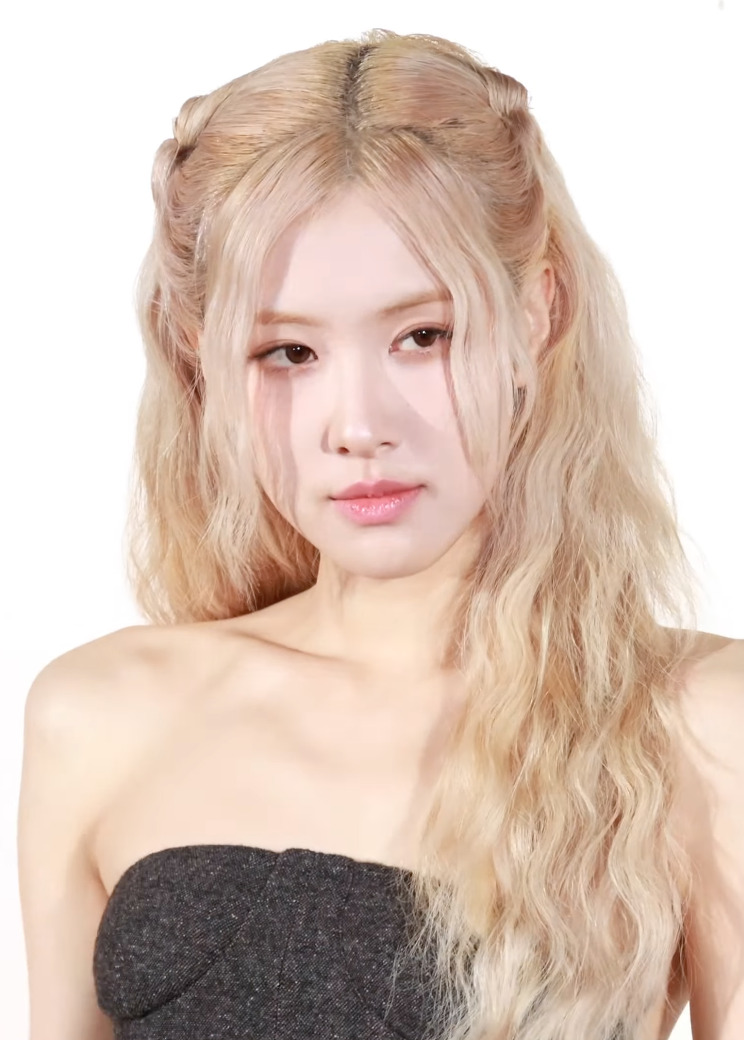
โรเซ

| name = โรเซ
| image = Blackpink Rosé Rimowa 1.jpg
| caption = โรเซในเดือนเมษายน 2024
| birth_name = โรแซนน์ พัก
| other_names = พัก แช-ย็อง
| birth_place = ออกแลนด์ ประเทศนิวซีแลนด์
| module = Infobox musical artist|embed=yes
| origin = ประเทศเกาหลีใต้
| genre = เคป็อป
| instrument = เสียงร้อง
| background = solo_singer
| label = flatlist|
* วายจีเอนเตอร์เทนเมนต์|วายจี
* อินเตอร์สโคปเรเคิดส์|อินเตอร์สโคป
* :en:The Black Label|เดอะแบล็กเลเบิล
* แอตแลนติกเรเคิดส์|แอตแลนติก
| current_member_of = แบล็กพิงก์
| module2 = Infobox Korean name|child=yes|headercolor=transparent
| rr = Bak Chae-yeong
| mr = Pak Ch'aeyŏng
| rrborn = Rojen Bak
| mrborn = Rochen Pak
| rrstage = Roje
| mrstage = Roje
| signature = Signature of Rosé.svg
โรแซนน์ พัก (; เกิด 11 กุมภาพันธ์ ค.ศ. 1997) หรือชื่อในวงการคือ โรเซ (; ) เป็นนักร้องและนักเต้นชาวเกาหลี-นิวซีแลนด์
*
* โรเซเกิดในนิวซีแลนด์และเติบโตที่ออสเตรเลีย หลังจากผ่านการออดิชัน เธอได้เซ็นสัญญากับค่ายเพลงเกาหลีใต้ วายจีเอนเตอร์เทนเมนต์ ในปี 2012 โรเซเปิดตัวเป็นสมาชิกของเกิร์ลกรุป แบล็กพิงก์ ในเดือนสิงหาคม 2016 ในเดือนมีนาคม 2021 เธอเปิดตัวเป็นศิลปินเดี่ยวกับซิงเกิลอัลบั้มชื่อ "อาร์ (ซิงเกิลอัลบั้ม)|อาร์"
โรเซ่เซ็นสัญญาเป็นศิลปินเดี่ยวในสังกัด แอตแลนติกเรเคิดส์ ในปี 2024
== ประวัติ ==
=== ชีวิตช่วงแรก ===
โรแซนน์ พัก (; "พัก แช-ย็อง") เกิดเมื่อวันที่ 11 กุมภาพันธ์ 1997 ที่ออกแลนด์ ประเทศนิวซีแลนด์ บิดามารดาของเธอเป็นชาวเกาหลีใต้ที่อาศัยอยู่ในประเทศนิวซีแลนด์ โรเซมีพี่สาวหนึ่งคนชื่อ อลิซ อายุมากกว่าเธอสี่ปี โรเซอาศัยอยู่ในนิวซีแลนด์จนอายุ 7 ขวบ จึงได้ย้ายไปที่เมลเบิร์น ประเทศออสเตรเลีย เธอจบการศึกษาชั้นประถมจากโรงเรียนคิวอีสต์ (Kew East Primary School) เมื่อปี 2009 จากนั้นได้เข้าเรียนต่อที่วิทยาลัยแคนเทอร์เกิลส์|วิทยาลัยแคนเทอร์เบอรีเกิลส์ (Canterbury Girls’ Secondary College) ในชั้นมัธยม และเรียนร้องเพลง กีตาร์ เปียโน และเคยแสดงร่วมกับคณะนักร้องประสานเสียงในโบสถ์
ในปี 2012 โรเซเข้าร่วมการคัดเลือกจากค่ายวายจีเอนเตอร์เทนเมนต์ตามคำแนะนำของบิดา โดยการร้องและเล่นกีตาร์ในเพลง "ไอม์ยัวส์" และ "ไอโวนต์กิฟอัป" ของเจสัน มแรซ และได้อันดับที่หนึ่งจากผู้สมัครราว 700 คน เธอย้ายไปอยู่ในกรุงโซลและเข้ามาเป็นศิลปินฝึกหัดกับวายจีเมื่อวันที่ 7 พฤษภาคม 2012
===แบล็กพิงก์===
หลังจากได้รับการฝึกฝนเป็นระยะเวลา 4 ปี มีการคาดการณ์ว่าโรเซจะเป็นหนึ่งในสมาชิกเกิร์ลกรุปหญิงกลุ่มใหม่ในปี 2012 แต่ข้อมูลก็ยังไม่แน่ชัด จนในปี 2016 วายจีได้ประกาศรายชื่อสมาชิกและชื่อกลุ่มอย่างเป็นทางการ โดยมีโรเซเป็นหนึ่งในสมาชิกวงแบล็กพิงก์
โรเซปรากฏตัวครั้งแรกร่วมกับกลุ่มของเธอในรายการ "อินกีกาโย" เมื่อวันที่ 14 สิงหาคม 2016 เปิดตัวด้วยอัลบั้ม "สแควร์วัน (ซิงเกิลแบล็กพิงก์)|สแควร์วัน" กับเพลงหลัก "บูมบายาห์" และ "วิสเซิล (เพลงแบล็กพิงก์)|วิสเซิล"
== การเป็นศิลปิน ==
=== อิทธิพล ===
ในบทสัมภาษณ์ทางวิทยุ โรเซยกให้แทยัง สมาชิกวงบิกแบง (วงดนตรีเกาหลีใต้)|บิกแบง เป็นบุคคลตัวอย่างในอาชีพของเธอ และถือว่า โทรี เคลลี เป็นอิทธิพลทางดนตรี หลังจากโรเซได้ปรากฏตัวในรายการ "Fantastic Duo 2" กัมมี (นักร้อง)|กัมมี ซึ่งเป็นบุคคลตัวอย่างในอาชีพของเธออีกคนหนึ่ง กล่าวว่า "เสียงของโรเซนั้นมีเอกลักษณ์เฉพาะตัวจึงเป็นเสียงประเภทที่คนหนุ่มสาวจะต้องหลงรัก
== กิจกรรมอื่น ๆ ==
ในเดือนกันยายน 2018 โรเซและเพื่อนร่วมวง จีซู เป็นพรีเซ็นเตอร์ให้กับผลิตภัณฑ์เครื่องสำอางจากเกาหลีใต้อย่าง คิสมี ในเดือนตุลาคม 2019 โรเซเป็นพรีเซ็นเตอร์ให้กับ "เพอร์เฟกต์เวิลด์โมไบล์" เกมออนไลน์แบบเล่นตามบทบาทของบริษัทเพอร์เฟกต์เวิลด์เอนเตอร์เทนเมนต์
ในปี 2020 โรเซได้รับเลือกให้เป็นทูตตราสินค้าให้กับอีฟว์ แซ็ง โลร็อง (ตราสินค้า)|อีฟว์ แซ็ง โลร็อง ซึ่งเป็นทูตระดับนานาชาติคนแรกของบริษัทในรอบ 59 ปี และเป็นหน้าตาให้อีฟว์ แซ็ง โลร็อง ในปี 2021 ต่อมาในวันที่ 21 เมษายน 2021 เธอได้รับเลือกให้เป็นทูตระดับนานาชาติคนใหม่ของทิฟฟานีแอนด์โค โดยเปิดตัวผ่านแคมเปญ Tiffany HardWear 2021
== ผลงานเพลง ==
=== ซิงเกิลอัลบั้ม ===
| class="wikitable plainrowheaders" style="text-align:center;"
|+ รายชื่อซิงเกิลอัลบั้ม รายละเอียด ตำแหน่งบนชาร์ต ยอดขาย และการรับรอง
! scope="col" rowspan="2" style="width:8em;"| ชื่อ
! rowspan="2" style="width:16em;"|รายละเอียด
! scope="col" colspan="2" style="width:7em;"| ตำแหน่งสูงสุดบนชาร์ต
! scope="col" rowspan="2" style="width:12em;"|ยอดขาย
! scope="col" rowspan="2" style="width:16em;"| List of music recording certifications#Albums|การรับรอง
|-
! scope="col" style="width:2.5em;font-size:90%;"|Gaon Chart|เกาหลี
! scope="col" style="width:2.5em;font-size:85%;" | Top of the Shops|โครเอเชีย
|-
! scope="row"; style="font-weight:normal; text-align:left;"\ | "อาร์ (ซิงเกิลอัลบั้ม)|อาร์"
|
* ออกจำหน่าย: 12 มีนาคม 2021
* สังกัด: YG Entertainment|วายจี, Interscope Records|อินเตอร์สโคป
* รูปแบบ: แผ่นซีดี|ซีดี, ดิจิทัลดาวน์โหลด, สื่อส่งผ่านสัญญาณต่อเนื่อง|สตรีมมิง, แผ่นเสียง
| 2
| 10
|
* เกาหลี: 936,797"-R-" Sales: 826,324 (CD) + 57,441 (Kit) + 53,032 (LP)
*
*
*
*
*
*
*
|
* Gaon Music Chart#Certification|เคเอ็มซีเอ: ทองคำขาว 3 ครั้ง
|
=== ซิงเกิล ===
| class="wikitable plainrowheaders" style="text-align:center;"
|+ รายชื่อซิงเกิล ปีที่ออก ตำแหน่งบนชาร์ต ยอดขาย การรับรอง และชื่ออัลบั้ม
! rowspan="2" style="width:12em;"| ชื่อ
! rowspan="2" style="width:2em;"| ปี
! colspan="10"| ตำแหน่งสูงสุดบนชาร์ต
! rowspan="2" style="width:10em;"| ยอดขาย
! rowspan="2" style="width:7em;" | อัลบั้ม
|-
! scope="col" style="width:5em;font-size:90%;" | Circle Digital Chart|เกาหลีPeak chart positions on the Circle Digital Chart (formerly the Gaon Digital Chart):
*
*
*
! scope="col" style="width:2.5em;font-size:90%;" | K-pop Hot 100|เกาหลีบิล.
! scope="col" style="width:2.5em;font-size:90%;" | ARIA Charts|ออสเตรเลียPeak chart positions on the ARIA Singles Chart:
* "On the Ground" & "Gone":
* "Hard to Love":
! scope="col" style="width:2.5em;font-size:90%;" | Canadian Hot 100|แคนาดา
Peak chart positions on the "Billboard (magazine)|Billboard" Canadian Hot 100:
* "On the Ground" & "Gone":
* "Hard to Love":
! scope="col" style="width:2.5em;font-size:90%;" | Association of Hungarian Record Companies|ฮังการีHungary Single Top 40:
*
! scope="col" style="width:2.5em;font-size:90%;" | Recording Industry Association of Malaysia|มาเลเซียTop 20 Most Streamed International & Domestic Singles In Malaysia:
*
*
! scope="col" style="width:2.5em;font-size:90%;" | Recording Industry Association Singapore|สิงคโปร์RIAS Top Charts:
*
*
! scope="col" style="width:2.5em;font-size:90%;" | UK Singles Chart|อังกฤษOfficial Singles Chart Top 100:
*cite web|title=Rosé full Official Chart History|publisher=Official Charts Company
! scope="col" style="width:2.5em;font-size:90%;" | Billboard Hot 100|สหรัฐ
! scope="col" style="width:2.5em;font-size:90%;" | Billboard Global 200|ทั่วโลกPeaks on the "Billboard" Global 200:
*
|-
! scope="row"; style="font-weight:normal; text-align:left;"\ | "ออนเดอะกราวด์"
| rowspan="2" | 2021
| 4 || 3 || 31 || 35 || 6 || 1 || 1 || 43 || 70 || 1
|
* สหรัฐ: 7,500
* ทั่วโลก: 29,000
| rowspan="2" | "อาร์"
|-
! scope="row"; style="font-weight:normal; text-align:left;"\ | "กอน (เพลงโรเซ)|กอน"
| 6 || 5 || 63 || 77 || 9 || 1 || 2 || — || — || 29
|
* ทั่วโลก: 25,000
|-
| colspan="14" style="font-size:90%" | "—" หมายถึงเพลงที่ไม่ได้จำหน่ายในประเทศนั้น ๆ หรือไม่ติดชาร์ต
|-
|
===ซิงเกิลประชาสัมพันธ์===
| class="wikitable plainrowheaders" style="text-align:center;" border="1"
|+ รายชื่อซิงเกิลประชาสัมพันธ์ ปีที่ออก และชื่ออัลบั้ม
! scope="col" style="width:16em;"| ชื่อ
! scope="col"| ปี
! scope="col"| อัลบั้ม
|-
! scope="row"; style="font-weight:normal; text-align:left;"\ | "ไฟนอลเลิฟซอง"(กับไอ-แลนด์ 2: เอ็น/เอ)
| 2024
|
|
=== เพลงอื่น ๆ ที่ติดชาร์ต ===
| class="wikitable plainrowheaders" style="text-align:center;"
|+ รายชื่อเพลงอื่น ๆ ที่ติดชาร์ต ปีที่ออก ตำแหน่งบนชาร์ต ยอดขาย และชื่ออัลบั้ม
! rowspan="2" style="width:13em;"| ชื่อ
! rowspan="2" style="width:2em;"| ปี
! colspan="10"| ตำแหน่งสูงสุดบนชาร์ต
! rowspan="2" style="width:10em;"| ยอดขาย
! rowspan="2" style="width:7em;" | อัลบั้ม
|-
! scope="col" style="width:2.75em;font-size:90%;" | Circle Digital Chart|เกาหลีPeaks on the Circle Digital Chart (formerly Gaon Digital Chart):
*
*
! scope="col" style="width:2.75em;font-size:90%;" | South Korea Songs|เกาหลีบิล.Efn-ua|name=Billb. kpop charts|ชาร์ต เคป็อปฮอต 100|"บิลบอร์ด" เคป็อปฮอต 100 (ถูกยกเลิกในเดือนเมษายน 2022) และเปลี่ยนเป็นชาร์ตเกาหลีใต้ซองส์ในภายหลัง ซึ่งเปิดตัวในเดือนพฤษภาคม 2022Peaks on the "Billboard" K-pop Hot 100 and South Korea Songs charts:
*
* "Hard to Love":
! scope="col" style="width:2.75em;font-size:90%;" | ARIA Charts|ออสเตรเลียPeaks on the ARIA Top 100 Singles Chart:
* "Hard to Love":
! scope="col" style="width:2.75em;font-size:90%;"| Canadian Hot 100|แตนาดาPeaks on the "Billboard" Canadian Hot 100:
* "Hard to Love":
! scope="col" style="width:2.75em;font-size:90%;" | Association of Hungarian Record Companies|ฮังการีPeaks on the Single Top 40:
* "Hard to Love":
! scope="col" style="width:2.75em;font-size:90%;"| Official New Zealand Music Chart|นิวซีแลนด์ฮอตPeaks on the NZ Hot Singles Chart:
*
! scope="col" style="width:2.75em;font-size:90%;" | Philippines Songs|ฟิลิปปินส์Peaks on "Billboard" Philippines Songs:
* "Hard to Love":
! scope="col" style="width:2.75em;font-size:90%;" | Recording Industry Association Singapore|สิงคโปร์Peaks on the RIAS Top Streaming Chart:
*
! scope="col" style="width:2.75em;font-size:90%;" | Billboard Vietnam Hot 100|เวียดนามPeaks on the "Billboard" Vietnam Hot 100:
*
! scope="col" style="width:2.75em;font-size:90%;" | Billboard Global 200|ทั่วโลกPeaks on the "Billboard" Global 200:
* "Hard to Love":
|-
! scope="row"; style="font-weight:normal; text-align:left;"\ | "วิตเอาต์ยู"
| 2012
| 10 || 15 || — || — || — || — || — || — || — || —
|
* เกาหลี: 646,074
| "One of a Kind (G-Dragon EP)|วันออฟอะไคนด์"
|-
! scope="row"; style="font-weight:normal; text-align:left;"\ | "ฮาร์ดทูเลิฟ"
| 2022
| 87 || 22 || 65 || 68 || 22 || 6 || 7 || 5 || 5 || 27
|
| "บอร์นพิงก์"
|-
| colspan="14" style="font-size:90%" | "—" หมายถึงเพลงที่ไม่ได้จำหน่ายในประเทศนั้น ๆ หรือไม่ติดชาร์ต
|-
|
=== เครดิตการเขียนเพลง ===
เครดิตเพลงทั้งหมดดัดแปลงมาจากฐานข้อมูลของสมาคมลิขสิทธิ์เพลงเกาหลี เว้นแต่จะระบุไว้เป็นอย่างอื่น
| class="wikitable sortable plainrowheaders"
|+ รายชื่อเพลงที่เขียน ปีที่ออก ศิลปิน ชื่อเพลง และชื่ออัลบั้ม
! rowspan="2" | ปี
! rowspan="2" | ศิลปิน
! rowspan="2" | เพลง
! rowspan="2" | อัลบั้ม
! colspan="2" | คำร้อง
! colspan="2" | Musical composition|องค์ประกอบ
|-
! เครดิต
! style="width:17em;"| กับ
! เครดิต
! style="width:17em;"| กับ
|-
! scope="row" rowspan="2"| 2021
| rowspan="2"| ตนเอง
| "ออนเดอะกราวด์"
| rowspan="2"| "อาร์"
|
|
|
|
|-
| "กอน"
|
|
|
|
|-
!scope="row"| 2022
| rowspan="2" | แบล็กพิงก์
| "เยห์เยห์เยห์"
| "บอร์นพิงก์"
|
|
|
|
|-
! scope="row" | 2023
| "เดอะเกิลส์ (เพลงแบล็กพิงก์)|เดอะเกิลส์"
|
|
|
|
|
|
== ผลงานวีดิทัศน์ ==
===มิวสิกวิดีโอ===
| class="wikitable plainrowheaders" style="text-align:center;"
! scope="col" | ชื่อ
! scope="col" | ปี
! scope="col" | ผู้กำกับ
! scope="col" | ความยาว
! scope="col" style="width:1em;"|
|-
! scope="row"; style="font-weight:normal; text-align:left;"\ | "ออนเดอะกราวด์"
| rowspan="2" | 2021
| ฮัน ซา-มิน
| 3:09
| style="text-align:center" |
|-
! scope="row"; style="font-weight:normal; text-align:left;"\ | "กอน"
| กว็อน ยง-ซู
| 3:41
| style="text-align:center" |
|-
|
== ผลงานการแสดง ==
=== โทรทัศน์ ===
| class="wikitable"
!ปี
!ชื่อเรื่อง
!บทบาท
!รายละเอียดเพิ่มเติม
!
|-
! scope="row" rowspan="2" style="font-weight:normal; text-align:left;"\ | 2017
| "คิงออฟมาสก์ซิงเกอร์"
| ผู้เข้าแข่งขัน (หน้ากากละครสัตว์)
| ตอนที่ 103–104
| style="text-align:center" |
|-
| "แฟนแทสติกดูโอ|แฟนแทสติกดูโอ 2"
| ผู้เข้าแข่งขัน (ออสเตรเลีย 400:1)
| ตอนที่ 19–20
| style="text-align:center" |
|
== รางวัลและการเสนอชื่อ ==
| class="wikitable plainrowheaders sortable"
! scope="col" | รางวัล
! scope="col" | ปี
! scope="col" | สาขา
! scope="col" | ผู้รับ
! scope="col" | ผล
! scope="col" class="unsortable" |
|-
! scope="row" | เอเชียอาร์ติสต์อะวอดส์
| style="text-align:center" | เอเชียอาร์ติสต์อะวอดส์ ครั้งที่ 8|2023
| รางวัลความนิยม – นักร้องหญิง
| ตนเอง
|
| style="text-align:center" |
|-
! rowspan="6" scope="row" style="font-weight:normal; text-align:left;"\ | เอเชียป็อปมิวสิกอะวอดส์efn-ua|จัดโดยฮ่องกงเอเชียแปซิฟิกอินเตอร์เนชันแนลกรุปและซันเวย์เรเคิดส์ เอเชียป็อปมิวสิกอะวอดส์พิจารณาผู้ได้รับรางวัลจาก "เอเชียป็อปมิวสิกชาร์ต" ซึ่งเปิดตัวเมื่อเดือนกันยายน 2019
| rowspan="6" style="text-align:center" | 2021
| มิวสิกวิดีโอยอดเยี่ยม – ต่างประเทศ
| rowspan="2" | "ออนเดอะกราวด์"
|
| rowspan="4" style="text-align:center" |
|-
| 20 อันดับเพลงแห่งปี – ต่างประเทศ
|
|-
| 20 อันดับอัลบั้มแห่งปี – ต่างประเทศ
| rowspan="2" | "อาร์ (ซิงเกิลอัลบั้ม)|อาร์"
|
|-
| พีเพิลส์ชอยซ์อะวอด – ต่างประเทศ
|
|-
| ศิลปินหญิงยอดเยี่ยม – ต่างประเทศ
| ตนเอง
|
| rowspan="2" style="text-align:center" |
|-
| บันทึกเสียงแห่งปี – ต่างประเทศ
| "ออนเดอะกราวด์"
|
|-
! scope="row"; style="font-weight:normal; text-align:left;"\ | แบรนด์ออฟเดอะเยียร์อะวอดส์
| style="text-align:center" | 2021
| ศิลปินหญิงเดี่ยว
| ตนเอง
|
| style="text-align:center" |
|-
! scope="row" rowspan="3" style="font-weight:normal; text-align:left;"\ | เซอร์เคิลชาร์ตมิวสิกอะวอดส์
| style="text-align:center" rowspan="3" | 11th Gaon Chart Music Awards|2022
| อัลบั้มแห่งปี – ไตรมาสที่ 2
| "อาร์ (ซิงเกิลอัลบั้ม)|อาร์"
|
| style="text-align:center" |
|-
| มูบีตโกลบอลชอยซ์อะวอด – หญิง
| ตนเอง
|
| style="text-align:center;"|
|-
| เพลงแห่งปี – มีนาคม
| rowspan="2" | "ออนเดอะกราวด์"
|
| style="text-align:center" |
|-
! scope="row" rowspan="2" style="font-weight:normal; text-align:left;"\ | โกลเดนดิสก์อะวอดส์
| rowspan="2" style="text-align:center" | 36th Golden Disc Awards|2022
| เพลงดิจิทัลยอดเยี่ยม (พนซัง)
|
| style="text-align:center" |
|-
| ศิลปินยอดนิยมสูงสุด
| rowspan="2" | ตนเอง
|
| style="text-align:center" |
|-
! scope="row"; style="font-weight:normal; text-align:left;"\ | ฮันทอมิวสิกอะวอดส์
| style="text-align:center" | 2021
| รางวัลศิลปิน – หญิงเดี่ยว
|
| style="text-align:center;"|
|-
! scope="row"; style="font-weight:normal; text-align:left;"\ | จูกซ์ไทยแลนด์มิวสิกอะวอดส์
| style="text-align:center" | 2022
| เพลงเกาหลีแห่งปี
| "ออนเดอะกราวด์"
|
| style="text-align:center" |
|-
! scope="row"; style="font-weight:normal; text-align:left;"\ | โคเรียเฟิสต์แบรนด์อะวอดส์efn-ua|จัดโดยคณะกรรมการตราสินค้าผู้บริโภคเกาหลีและโคเรียคอนซูเมอร์ฟอรัม โคเรียเฟิสต์แบรนด์อะวอดส์พิจารณาผู้ได้รับรางวัลจากการสำรวจทั่วประเทศเกาหลีใต้
| style="text-align:center" | 2022
| นักร้องหญิงเดี่ยวยอดเยี่ยม
| rowspan="3" | ตนเอง
|
| style="text-align:center" |
|-
! scope="row" rowspan="4" style="font-weight:normal; text-align:left;"\ | เมลอนมิวสิกอะวอดส์
| style="text-align:center" rowspan="4" | 2021 Melon Music Awards|2021
| ศิลปินหญิงยอดเยี่ยม
|
| style="text-align:center;" rowspan="4" |
|-
| รางวัลขวัญใจชาวเน็ต
|
|-
| เพลงแห่งปี
| "ออนเดอะกราวด์"
|
|-
| ศิลปินสิบอันดับ
| ตนเอง
|
|-
! scope="row" rowspan="6" style="font-weight:normal; text-align:left;"\ | มามาอะวอดส์
| style="text-align:center" rowspan="6" | 2021 Mnet Asian Music Awards|2021
| Mnet Asian Music Award for Best Dance Performance|การแสดงเต้นยอดเยี่ยม – เดี่ยว
| "ออนเดอะกราวด์"
|
| style="text-align:center" |
|-
| Mnet Asian Music Award for Artist of the Year|ศิลปินแห่งปี
| rowspan="2" | ตนเอง
|
| style="text-align:center" |
|-
| Mnet Asian Music Award for Best Female Artist|ศิลปินหญิงยอดเยี่ยม
|
| style="text-align:center" |
|-
| Mnet Asian Music Award for Song of the Year|เพลงแห่งปี
| "ออนเดอะกราวด์"
|
| style="text-align:center" |
|-
| ช่วงเวลาสุดโปรดบนติ๊กต็อก
| rowspan="5" | ตนเอง
|
| style="text-align:center" |
|-
| เวิลด์ไวด์แฟนชอยซ์ท็อปเทน
|
| style="text-align:center" |
|-
! scope="row"; style="font-weight:normal; text-align:left;"\ | เอ็มทีวียุโรปมิวสิกอะวอดส์
| style="text-align:center" | 2021 MTV Europe Music Awards|2021
| เคป็อปยอดเยี่ยม
|
| style="text-align:center" |
|-
! scope="row"; style="font-weight:normal; text-align:left;"\ | เอ็มทีวีมิลเลนเนียลอะวอดส์
| style="text-align:center" | 2021 MTV Millennial Awards|2021
| เคป็อปโดมิเนียน
|
| style="text-align:center" |
|-
! scope="row"; style="font-weight:normal; text-align:left;"\ | นิคคาโลเดียนเม็กซิโกคิดส์ชอยซ์อะวอดส์
| style="text-align:center" | Kids' Choice Awards Mexico 2021|2021
| เคป็อปบอมบ์
|
| style="text-align:center" |
|-
! rowspan="2" scope="row" style="font-weight:normal; text-align:left;"\ | อาร์ทีเอชเคอินเตอร์เนชันแนลป็อปโพลอะวอดส์
| rowspan="2" style="text-align:center" | 2022
| สิบอันดับเพลงต่างประเทศระดับทองคำ
| "ออนเดอะกราวด์"
|
| style="text-align:center" |
|-
| นักร้องหญิงอันดับสูงสุด
| ตนเอง
|
| style="text-align:center" |
|-
! scope="row" rowspan="3" style="font-weight:normal; text-align:left;"\ | โซลมิวสิกอะวอดส์
| style="text-align:center" rowspan="3" | 31st Seoul Music Awards|2022
| รางวัลพนซัง
| "อาร์ (ซิงเกิลอัลบั้ม)|อาร์"
|
| style="text-align:center" rowspan="3" |
|-
| รางวัลคลื่นเกาหลี
| rowspan="4" | ตนเอง
|
|-
| รางวัลความนิยม
|
|-
! scope="row"; style="font-weight:normal; text-align:left;"\ | เดอะแฟกต์มิวสิกอะวอดส์
| style="text-align:center" | 2021
| แฟนเอ็นสตาร์ชอยซ์ – รายบุคคล
|
| style="text-align:center" |
|-
! scope="row"; style="font-weight:normal; text-align:left;"\ | เวย์ปั๋วสตาร์ไลต์อะวอดส์
| style="text-align:center" | 2021
| หอเกียรติยศ (เกาหลี)
|
| style="text-align:center" |
|
=== รายชื่อ ===
| class="wikitable plainrowheaders sortable" style="text-align:center"
|-
! scope="col" | สื่อ
! scope="col" | ปี
! scope="col" | รายชื่อ
! scope="col" | ตำแหน่ง
! scope="col" class="unsortable" |
|-
|-
! scope="row"; style="font-weight:normal; text-align:left;"\ | "โรลลิงสโตน|โรลลิงสโตน ออสเตรเลีย/นิวซีแลนด์"
| 2023
| style="text-align:left" | 50 ไอคอน: ออสเตรเลียและนิวซีแลนด์
|
| style="text-align:center;" |
|-
! scope="row"; style="font-weight:normal; text-align:left;"\ | "Variety (magazine)|วาไรตี"
| 2022
| style="text-align:left" | ผู้ทรงอิทธิพลรุ่นใหม่ในฮอลลีวูด
|
| style="text-align:center;" |
|
===การบันทึก===
| class="wikitable" style="font-size:90%;"
|+สัญลักษณ์
| style="background-color:#CCF6FF" |
| หมายถึง อดีตผู้ครองสถิติ
|
| class="wikitable plainrowheaders"
! scope="col" | สิ่งพิมพ์
! scope="col" | ปี
! scope="col" | หัวข้อ
! scope="col" | เจ้าของสถิติ
! scope="col" |
|-
! scope="row" rowspan="2" style="font-weight:normal; text-align:left;"\ | "บันทึกสถิติโลกกินเนสส์"
| rowspan="2" style="text-align:center" | 2021
| ศิลปินคนแรกที่ขึ้นอันดับหนึ่งบนบิลบอร์ดโกลบอลในฐานะศิลปินเดี่ยวและกลุ่ม
| ตนเอง
| style="text-align:center" |
|-
| style="background-color:#CCF6FF"| มิวสิกวิดีโอของศิลปินเดี่ยวเคป็อปที่มีผู้ชมมากที่สุดภายใน 24 ชั่วโมงบนยูทูบ
| "ออนเดอะกราวด์"
| style="text-align:center;" |
|-
|
=== เครื่องราชอิสริยาภรณ์ ===
* :
** ค.ศ. 2023 – ไฟล์:Order of the British Empire (Civil) Ribbon.svg|80x80px เครื่องราชอิสริยาภรณ์จักรวรรดิบริติช ชั้นเบญจมาภรณ์ (ฝ่ายพลเรือน)
==เชิงอรรถ==
== อ้างอิง ==
== แหล่งข้อมูลอื่น ==
*
*
*
หมวดหมู่:บุคคลที่เกิดในปี พ.ศ. 2540
หมวดหมู่:บุคคลที่ยังมีชีวิตอยู่
หมวดหมู่:นักร้องป็อปเกาหลีใต้
หมวดหมู่:ไอดอลหญิงชาวเกาหลีใต้
หมวดหมู่:นักร้องหญิงชาวเกาหลีใต้
หมวดหมู่:สมาชิกของแบล็กพิงก์
หมวดหมู่:ศิลปินสังกัดวายจีเอนเตอร์เทนเมนต์
หมวดหมู่:นักร้องหญิงชาวเกาหลีใต้ในศตวรรษที่ 21
หมวดหมู่:ผู้ชนะมามาอะวอดส์
หมวดหมู่:ผู้ได้รับเครื่องราชอิสริยาภรณ์เอ็มบีอี